Bothia

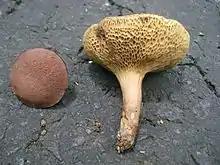
The pores are angular to elongated, with a slightly decurrent stipe attachment.

The cap of "Bothia castanella" is convex at first before flattening out in age, reaching a diameter of . The center of the cap sometimes acquires a shallow depression, while the margin ranges from even to wavy and irregular. The cap surface is dry and initially hairy, but becomes smooth in maturity. Its color ranges from reddish brown to burgundy-brown to dark yellowish brown. The flesh is white, and, unlike several other bolete species, does not change color when bruised or injured. It is about thick.